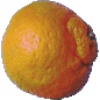
Label: Mandarine 1